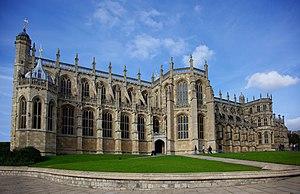
La chapelle Saint-Georges est la chapelle royale anglicane du XVᵉ siècle en style gothique du château de Windsor. Elle est dédiée à saint Georges, saint patron protecteur de l'Angleterre. Elle dépend directement de la couronne britannique, est la chapelle officielle de l’ordre de la Jarretière et se situe dans la partie basse du château, un des trois lieux de résidence officiels de la reine Élisabeth II.
Le château de Windsor est une forteresse médiévale située à Windsor dans le Berkshire, en Angleterre. Le château est célèbre pour son architecture et parce qu'il est l'une des résidences de la famille royale britannique. Sa construction commença peu après la conquête de l'Angleterre par Guillaume le Conquérant au XIᵉ siècle. Depuis le règne d'Henri Iᵉʳ d'Angleterre, le château a abrité de nombreux monarques ; il est le plus ancien palais habité sans interruption en Europe. La chapelle Saint-Georges, construite au XVᵉ siècle, est considérée par l'historien John Martin Robinson comme « l'une des plus grandes réussites de l'architecture gothique anglaise ». Le style raffiné des appartements d'État construits au début du XIXᵉ siècle a été vanté par l'historien de l'art Hugh Roberts, qui parle d'« une magnifique série de salles sans égales, largement considérées comme l'expression la plus élégante et la plus complète de l'art géorgien ». Plus de 500 personnes habitent et travaillent aujourd'hui dans le château.
Le mariage du prince Henry, duc de Sussex et de Meghan Markle a eu lieu le 19 mai 2018 à la chapelle Saint-Georges à Windsor, au Royaume-Uni.
Le doyen de Windsor est le chef spirituel des chanoines de la Chapelle Saint-Georges au château de Windsor, en Angleterre. Le doyen préside les réunions du chapitre de chanoines en tant que primus inter pares. Le poste de doyen de Wolverhampton a été intégré au doyenné de Windsor, vers 1480.